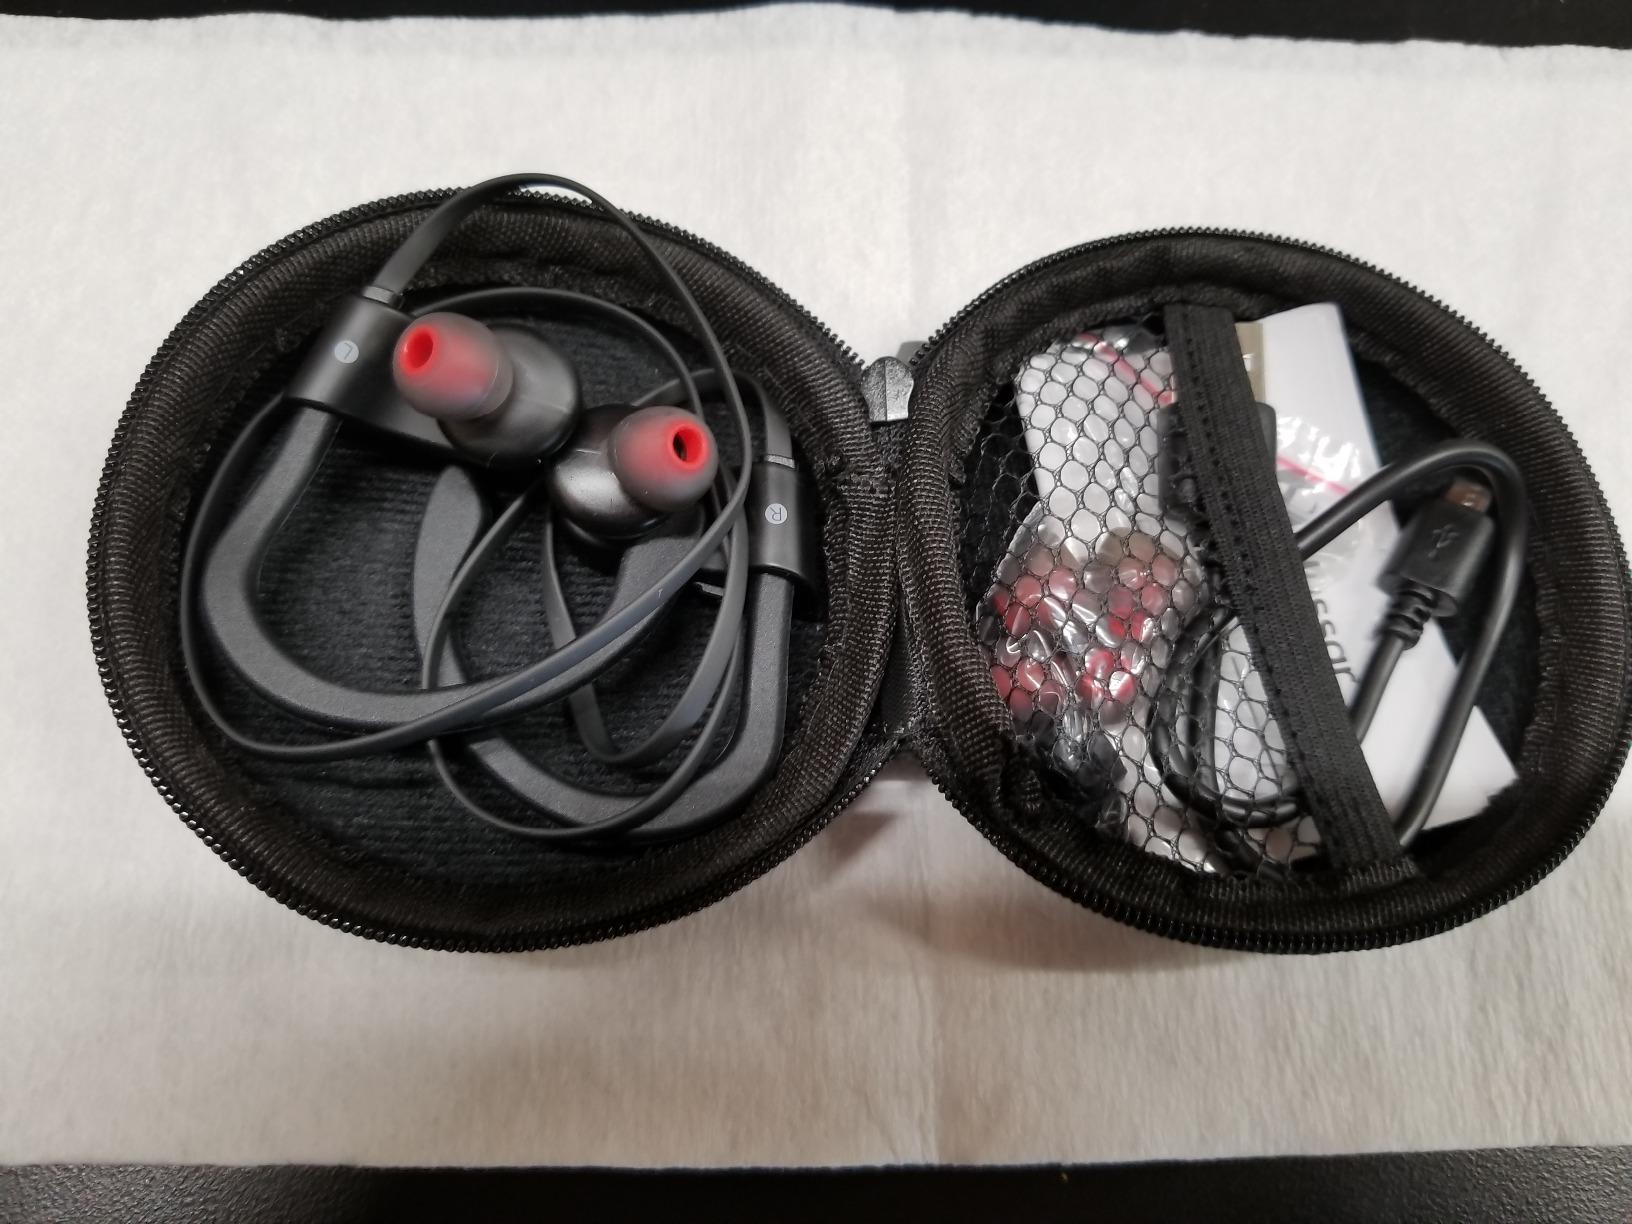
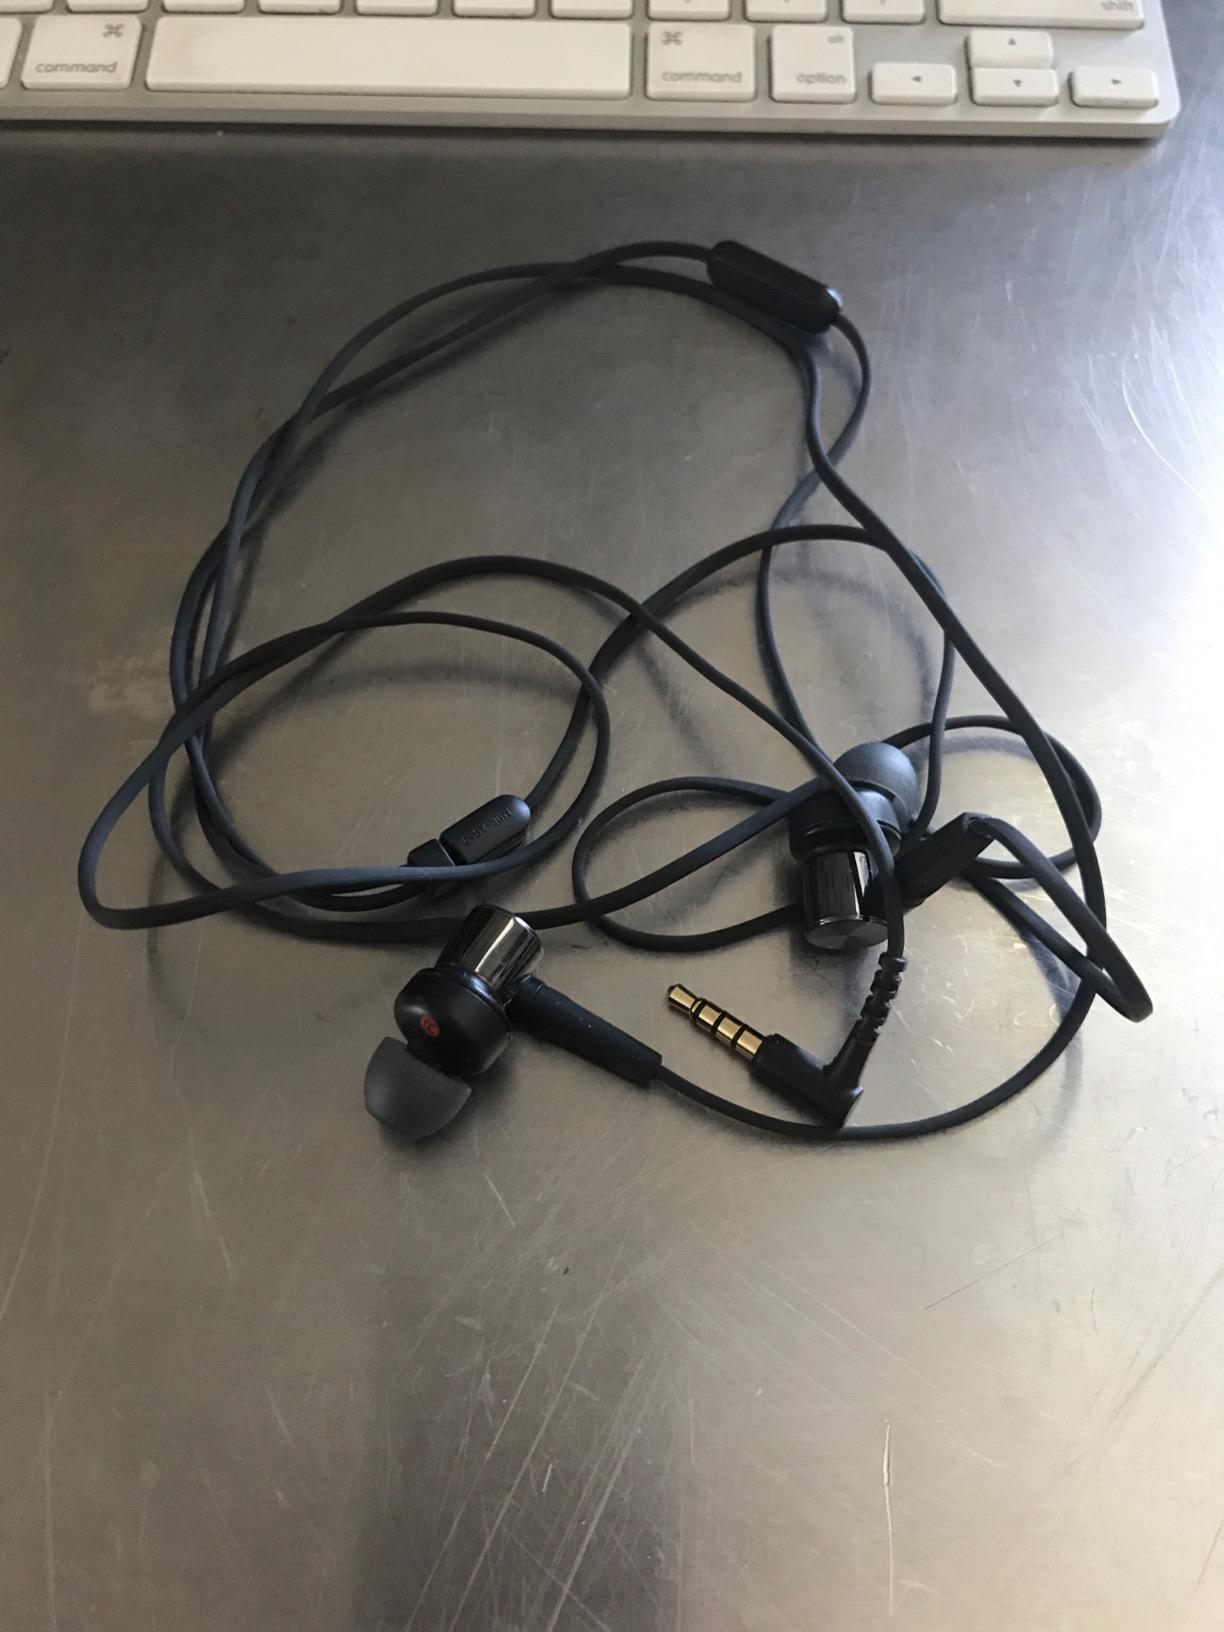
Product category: headphones
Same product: no